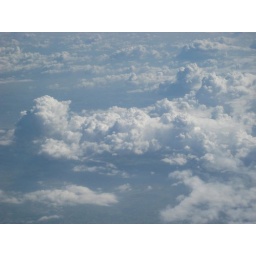
Cloud storm in the ocean of sky